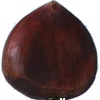
Label: chestnut